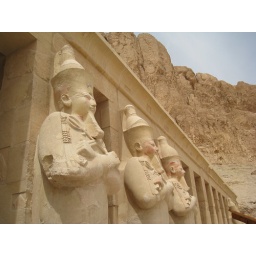
Statues of Hatsheput against the mountainous limestone backdrop. The female Pharaoh is represented as a male king with beard.